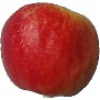
Label: red_yellow_apple